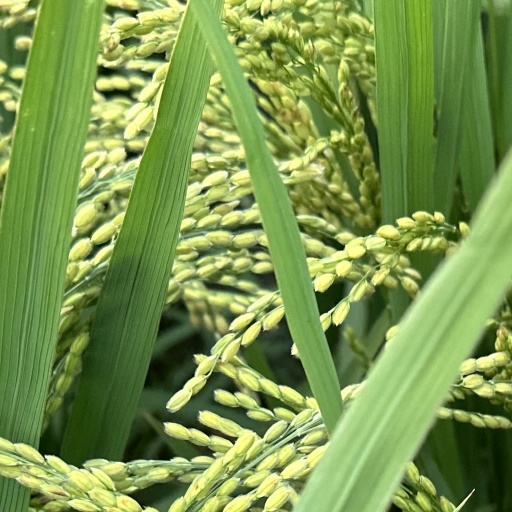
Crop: rice